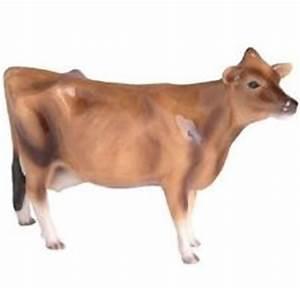
cow